Sally Lippman

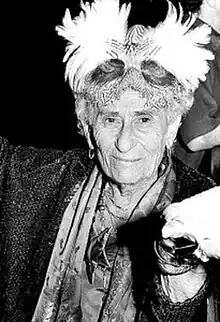

Sally Lippman, also known as Disco Sally, was an American lawyer best known for being a regular dancer at the Studio 54 disco.